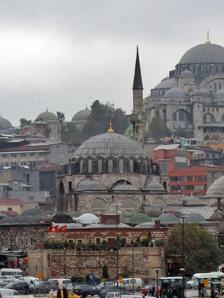
Building: Rüstem Pasha Mosque
Country: Unknown
Year built: 1563
Mosque in Istanbul, Turkey Rüstem Pasha Islamic cultural center Rüstem Pasha Mosque (in foreground) Religion Affiliation Islam Location Location Istanbul , Turkey Location within the Fatih district of Istanbul Geographic coordinates 41°01′03″N 28°58′07″E / 41.01750°N 28.96861°E / 41.01750; 28.96861 Architecture Architect(s) Mimar Sinan Type mosque Groundbreaking 1561 Completed 1563 Specifications Minaret (s) 1 Materials granite , marble Section and plan of the mosque published by Cornelius Gurlitt in 1912 The Rüstem Pasha Mosque ( Turkish : Rüstem Paşa Camii ) is an Ottoman mosque located in the Hasırcılar Çarşısı (Strawmat Weavers Market) in the Tahtakale neighborhood of the Fatih district of Istanbul , Turkey , near the Spice Bazaar . Named after Rüstem Pasha , who served as Grand Vizier of the Ottoman Empire under Sultan Suleiman I , it was designed by the Ottoman imperial architect Mimar Sinan and completed in around 1563. The mosque is noted for the many different designs of İznik tiles that cover almost every vertical surface both in the interior and under the entrance porch. History Rüstem Pasha The Rüstem Pasha Mosque was designed by Ottoman imperial architect Mimar Sinan for the Grand Vizier Rüstem Pasha . Rüstem Pasha was the husband of Mihrimah Sultan , one of the daughters of Suleiman the Magnificent by Hurrem Sultan , and served as Grand Vizier (a role comparable to a European prime minister) from 1544 to 1553 and from 1555 to 1561. Rüstem Pasha commissioned a number of important buildings, including religious schools, mosques, and other structures. Before his death in 1561, he hoped to construct a final mosque of his own in Istanbul — in part to repair his controversial legacy — though the extent to which he had outlined his intentions for the eponymous mosque remains ambiguous. Sultan Suleiman I authorized the project in 1562 after the Grand Vizier's death. It was assigned to the Ottoman's chief architect, Mimar Sinan . The Rüstem Pasha Mosque is unique among Sinan's many mosques for the lavishly decorated, tiled interior. Rüstem Pasha may have ordered the mosque's characteristic İznik tiles in order to support court designer Kara Memi, who was known for elegant floral designs. Dating the mosque Efforts to precisely date the Rüstem Pasha Mosque have proved difficult, in part because of the lack of a foundation inscription. Michael D. Willis’ analysis of its İznik tiles suggest that they date to 1555. Other sources suggest that some of them could have been crafted after Rüstem Pasha's death in 1561. More recent analyses of primary sources has determined that the mosque was probably built between 1561 and 1563. Plans for the mosque were only set in motion beginning in 1561, and deeds for the purchase of land date to 1562. One water deed implies that the mosque was incomplete in December 1562, so the mosque was likely only operational by late 1563. Usage The Rüstem Pasha Mosque was originally designed as a Friday mosque, as reflected in Suleiman's ferman (his imperial command ordering construction of the mosque). More recently, it was used for film storage. In 2021 it reopened for worship after extensive restoration. Architecture Exterior This small mosque was built on a high terrace over a complex of vaulted shops, whose rents were intended to financially support the mosque complex. Its elevation makes it a more visible component of the Istanbul skyline. Narrow, twisting interior flights of steps in the corners give access to a spacious courtyard. The mosque has a double porch with five domed bays, from which projects a deep and low roof supported by a row of columns. Due to the lack of space on the elevated terrace, the ablution kiosk was located at street level. Interior External videos Mimar Sinan, Rüstem Pasha Mosque, Istanbul, 1561-63 , Smarthistory The building is basically an octagon inscribed in a rectangle. The main dome rests on four semi-domes ; not on the axes but in the diagonals of the building. The arches of the dome spring from four octagonal pillars— two on the north, two on the south— and from piers projecting from the east and west walls. To the north and south are galleries supported by pillars and by small marble columns between them. İznik tiling Sinan's architecture is known for emphasizing the structure of the buildings over the internal decoration. The Rüstem Pasha Mosque marked a substantial deviation from his typical style (and traditional Ottoman architecture) as it relied heavily on İznik tiling instead of favouring a more sparse interior. The Anatolian town of İznik was the heart of the Ottoman ceramics industry, which became a central component of the empire's artistic production after the conquest of Constantinople in 1453. While it has been theorized that the tiling may have been inspired by Sinan's wife Mihrimah, it could also be that Rüstem Pasha himself requested the tiling for economic reasons and to support a court artist specializing in floral designs. The Rüstem Pasha Mosque is famous for its large quantities of İznik tiles in a very wide variety of floral and geometric designs, which cover not only the façade of the porch but also the mihrab , minbar and walls. There are approximately 2300 tiles arranged in around 80 different patterns. These tiles exhibit the early use of Armenian bole , a tomato-red pigment that would become characteristic of İznik pottery. While this red hue is applied more thinly on most of the tiles, it was applied heavily on the tiles near the qibla wall and appeared scarlet in colour. The bright emerald green colour is only used in a panel added above an exterior doorway at a later date, and a study of the qibla tiling indicates that turquoise was the greenest hue available to the mosque's builders prior to the addition of that emerald green. Some of the tiles, particularly those in a large panel under the portico to the left main entrance, are decorated with sage green and dark manganese purple that are characteristic of the earlier 'Damascus ware' colour scheme. Yet the mosque's tiling does not feature the olive green found to be characteristic of Damascus tiles. No other mosque makes such a lavish use of İznik tiles; with later mosques Sinan used tiles more sparingly. According to Willis, some of the tiles in the Rüstem Pasha Mosque are of European origin (specifically Italian and Dutch) and also date to the eighteenth century. The qibla wall and mihrab The Rüstem Pasha Mosque's qibla wall includes a number of new and experimental painting styles in addition to the traditional ceramic tiles. This is consistent with the mosque's unique emphasis on İznik tiles and parallels other buildings designed by Sinan, such as the Süleymaniye Complex. Walter B. Denny hypothesizes that this could have been “deemed a project too large for one designer,” and that several other aspiring architects added to Sinan's contributions. The qibla wall features mostly blue tiles in a variety of shades, including turquoise and cobalt. Some Armenian bole is used as an “accent,” adding to the general theme of blueness in this section of the mosque. These tiles are almost all “repeating modules” and do not appear to be specially designed for the Rüstem Pasha Mosque. Emblematic is the Rüstem Pasha Border, which consists of cobalt tiles, a white rosace, and turquoise embellishments, and recurs throughout the mosque. The tiles in this section feature rose buds, lotus palmettes, and leaves, consistent with the floral decoration characteristic of this mosque. Despite these details, the qibla tiling is relatively simple: most of the details utilize only two shades of paint, both blue (known as “two-blue” painting), which results in a somewhat monotonous presentation. Inset in the wall is a mihrab shaped like a half-dodecagon. Between the two mihrab frames rests a panel featuring calligraphy; above them, there are three windows. The repeating tile patterns are shaped to conform to the structure of the mosque, so many are cut in unusual and arbitrary ways. For example, the bottom of the mihrab tiles are cut arbitrarily when they reach the floor. The lack of a foundation leads to an abrupt shift from the tiling to the floor. Wedged between the mihrab frame and niche is cambered tiling featuring a bright shade of red which stands out because that shade of red is not found elsewhere and contrasts with the dark red used as an accent on many other qibla tiles. This cambered section also is much more ornate than the relatively plain two-blue tiling on either side. The mihrab frame tiles are quite different as they feature embellished white tiles and include blue guard stripe borders. While these borders feature the two-blue painting style, they are less dry than the two-blue tiling found elsewhere on the qibla wall. The border stripes frame both the mihrab and the calligraphy (in the thuluth script) panel above the frame tiles. The result is a unique structure in Istanbul and among Sinan's other works. Gallery Portico Iznik tiles at entrance Iznik tiles Interior view Interior view Mihrab Rüstem Pasha mosque view from street in the west Double porticoed north façade with the main entrance Rüstem Pasha mosque Iznik tiles hotchpotch Rüstem Pasha mosque Iznik tiles Rüstem Pasha mosque Iznik tiles around entrance Rüstem Pasha mosque Iznik tiles around entrance Rüstem Pasha mosque interior view Rüstem Pasha mosque in dome Rüstem Pasha mosque Iznik tiles with Kaaba Rüstem Pasha mosque Iznik tiles Rüstem Pasha mosque Iznik tiles Rüstem Pasha mosque Iznik tiles Rüstem Pasha mosque Iznik tiles Rüstem Pasha mosque Iznik tiles See also List of Friday mosques designed by Mimar Sinan References